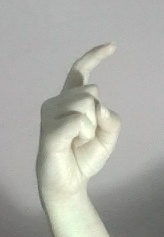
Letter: ra